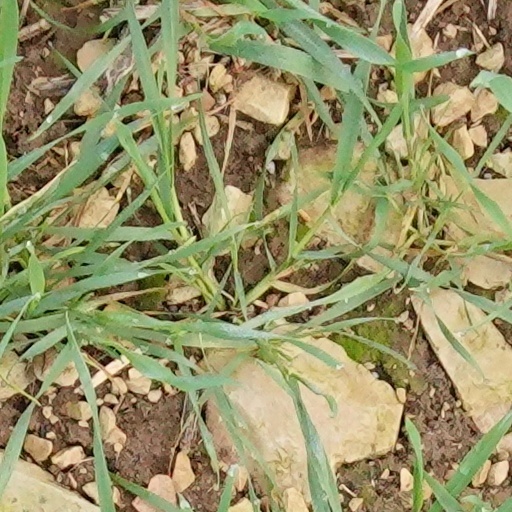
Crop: wheat